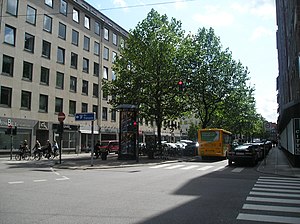
Borgergade
Borgergade ved Dronningens Tværgade.
Borgergade er en gade i Københavns Indre By, der løber fra Gothersgade i sydvest til Store Kongensgade i nordøst. Området omkring Borgergade og den parallelle Adelgade blev som de første områder saneret af Københavns Kommune i midten af 1930'erne. I stedet opførtes en række moderne byggerier, herunder blandt andet Dronningegården.